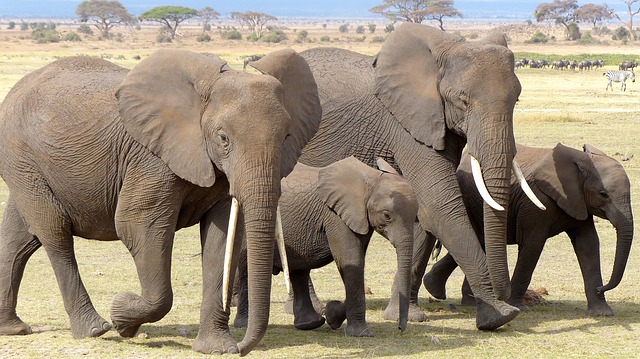
Label: elephant